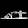
Label: Sandal